Anna Maria Tarantola

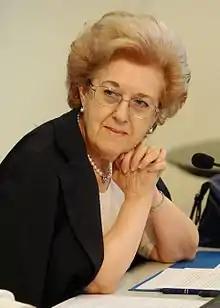
Anna Maria Tarantola

Anna Maria Tarantola (Casalpusterlengo, February 3, 1945) is an Italian manager, former director of the Bank of Italy and former President of Rai since 8 June 2012 to 5 August 2015.